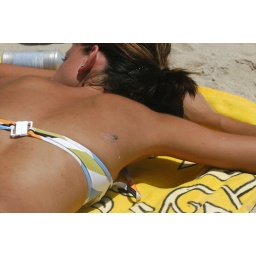
Got shit on by a bird 2 different times while laying out on the beach in 1 day